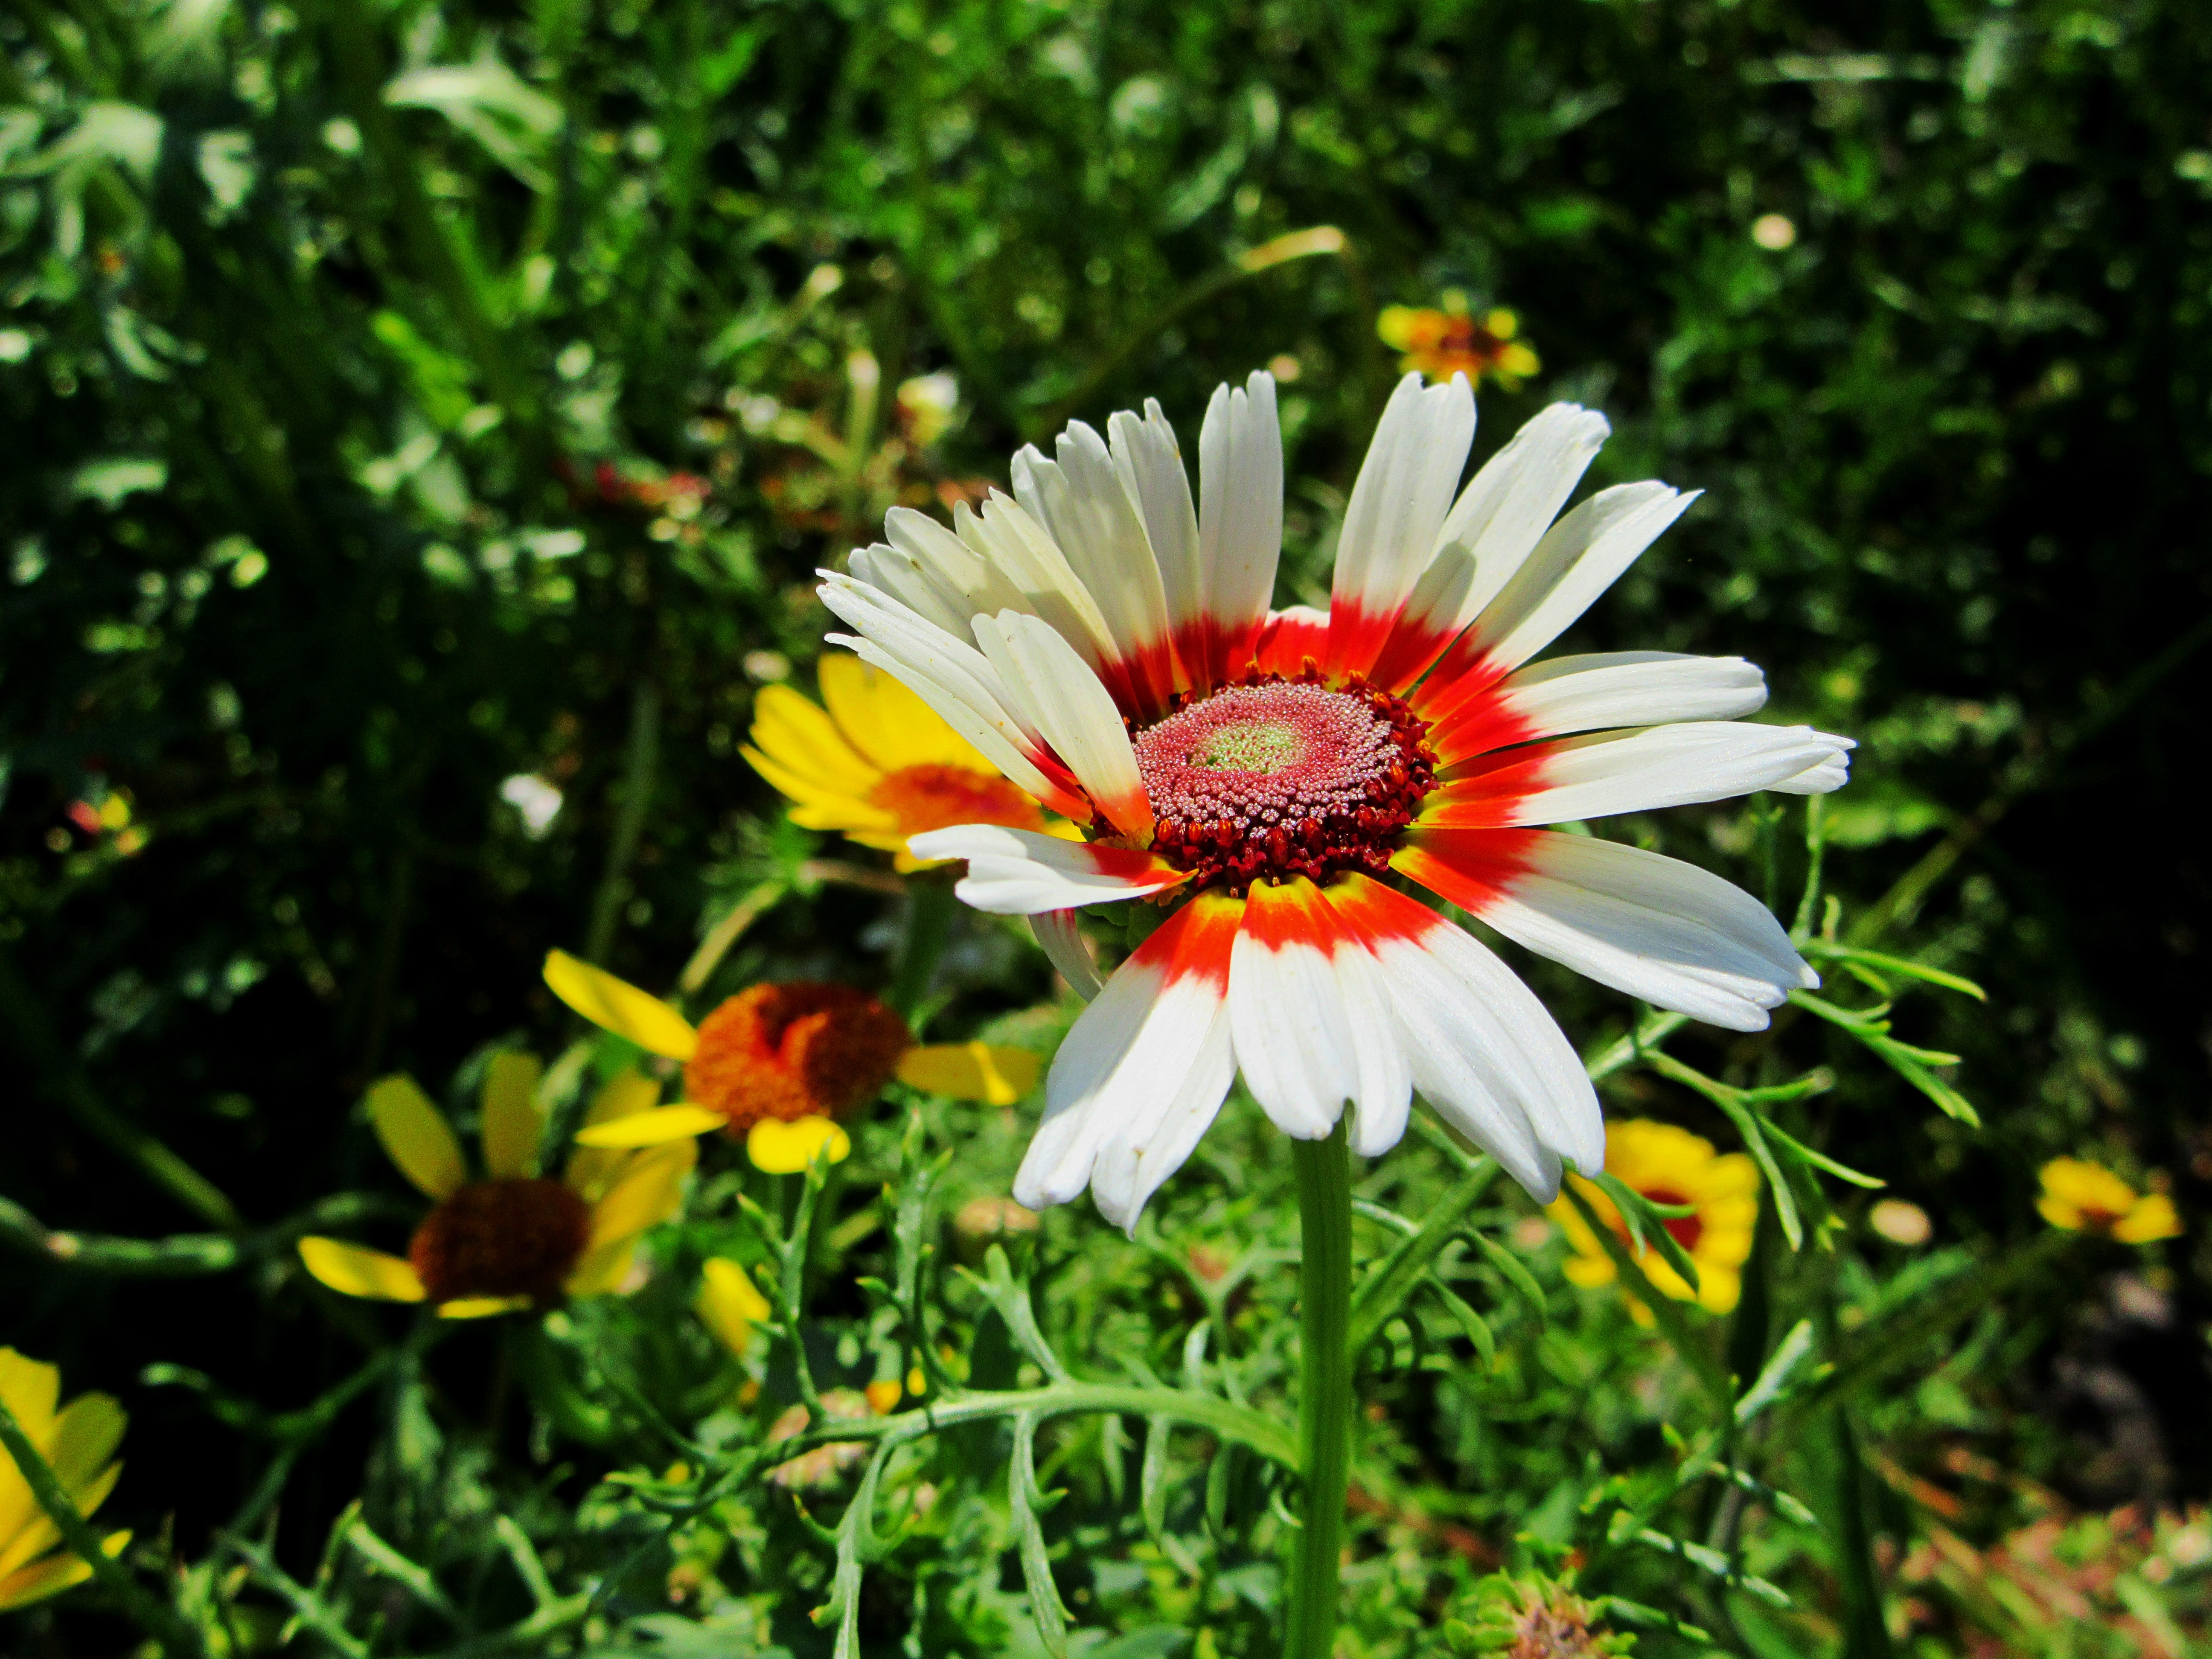
nature, grass, plant, white, field, meadow, flower, petal, summer, daisy, herb, color, botany, garden, flora, wildflower, petals, gerbera, macro photography, flowering plant, daisy family, oxeye daisy, annual plant, land plant, marguerite daisy